Karen Polle

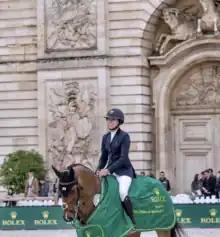
Karen Polle and her horse With Wings at Jumping Chateau de Versailles 2017

Karen Polle is a Japanese equestrian athlete competing in showjumping. She is a member of the Japanese National Showjumping Team and is the top-ranked Asian rider in the world. In September 2018, Polle competed in her first championship at the FEI World Equestrian Games in Tryon, North Carolina, where she was an Individual Finalist with her horse With Wings. She was one of the youngest athletes competing at the championship. She is a member of the Rolex Young Riders Academy, whose mission is to support some of the most promising up-and-coming riders in the sport. Polle is a Hermès Partner Rider, and is currently the brand's only Asian Partner Rider. She is a Kinoshita Group Sports athlete and is a Brand Ambassador for Japanese jewelry company Mikimoto.